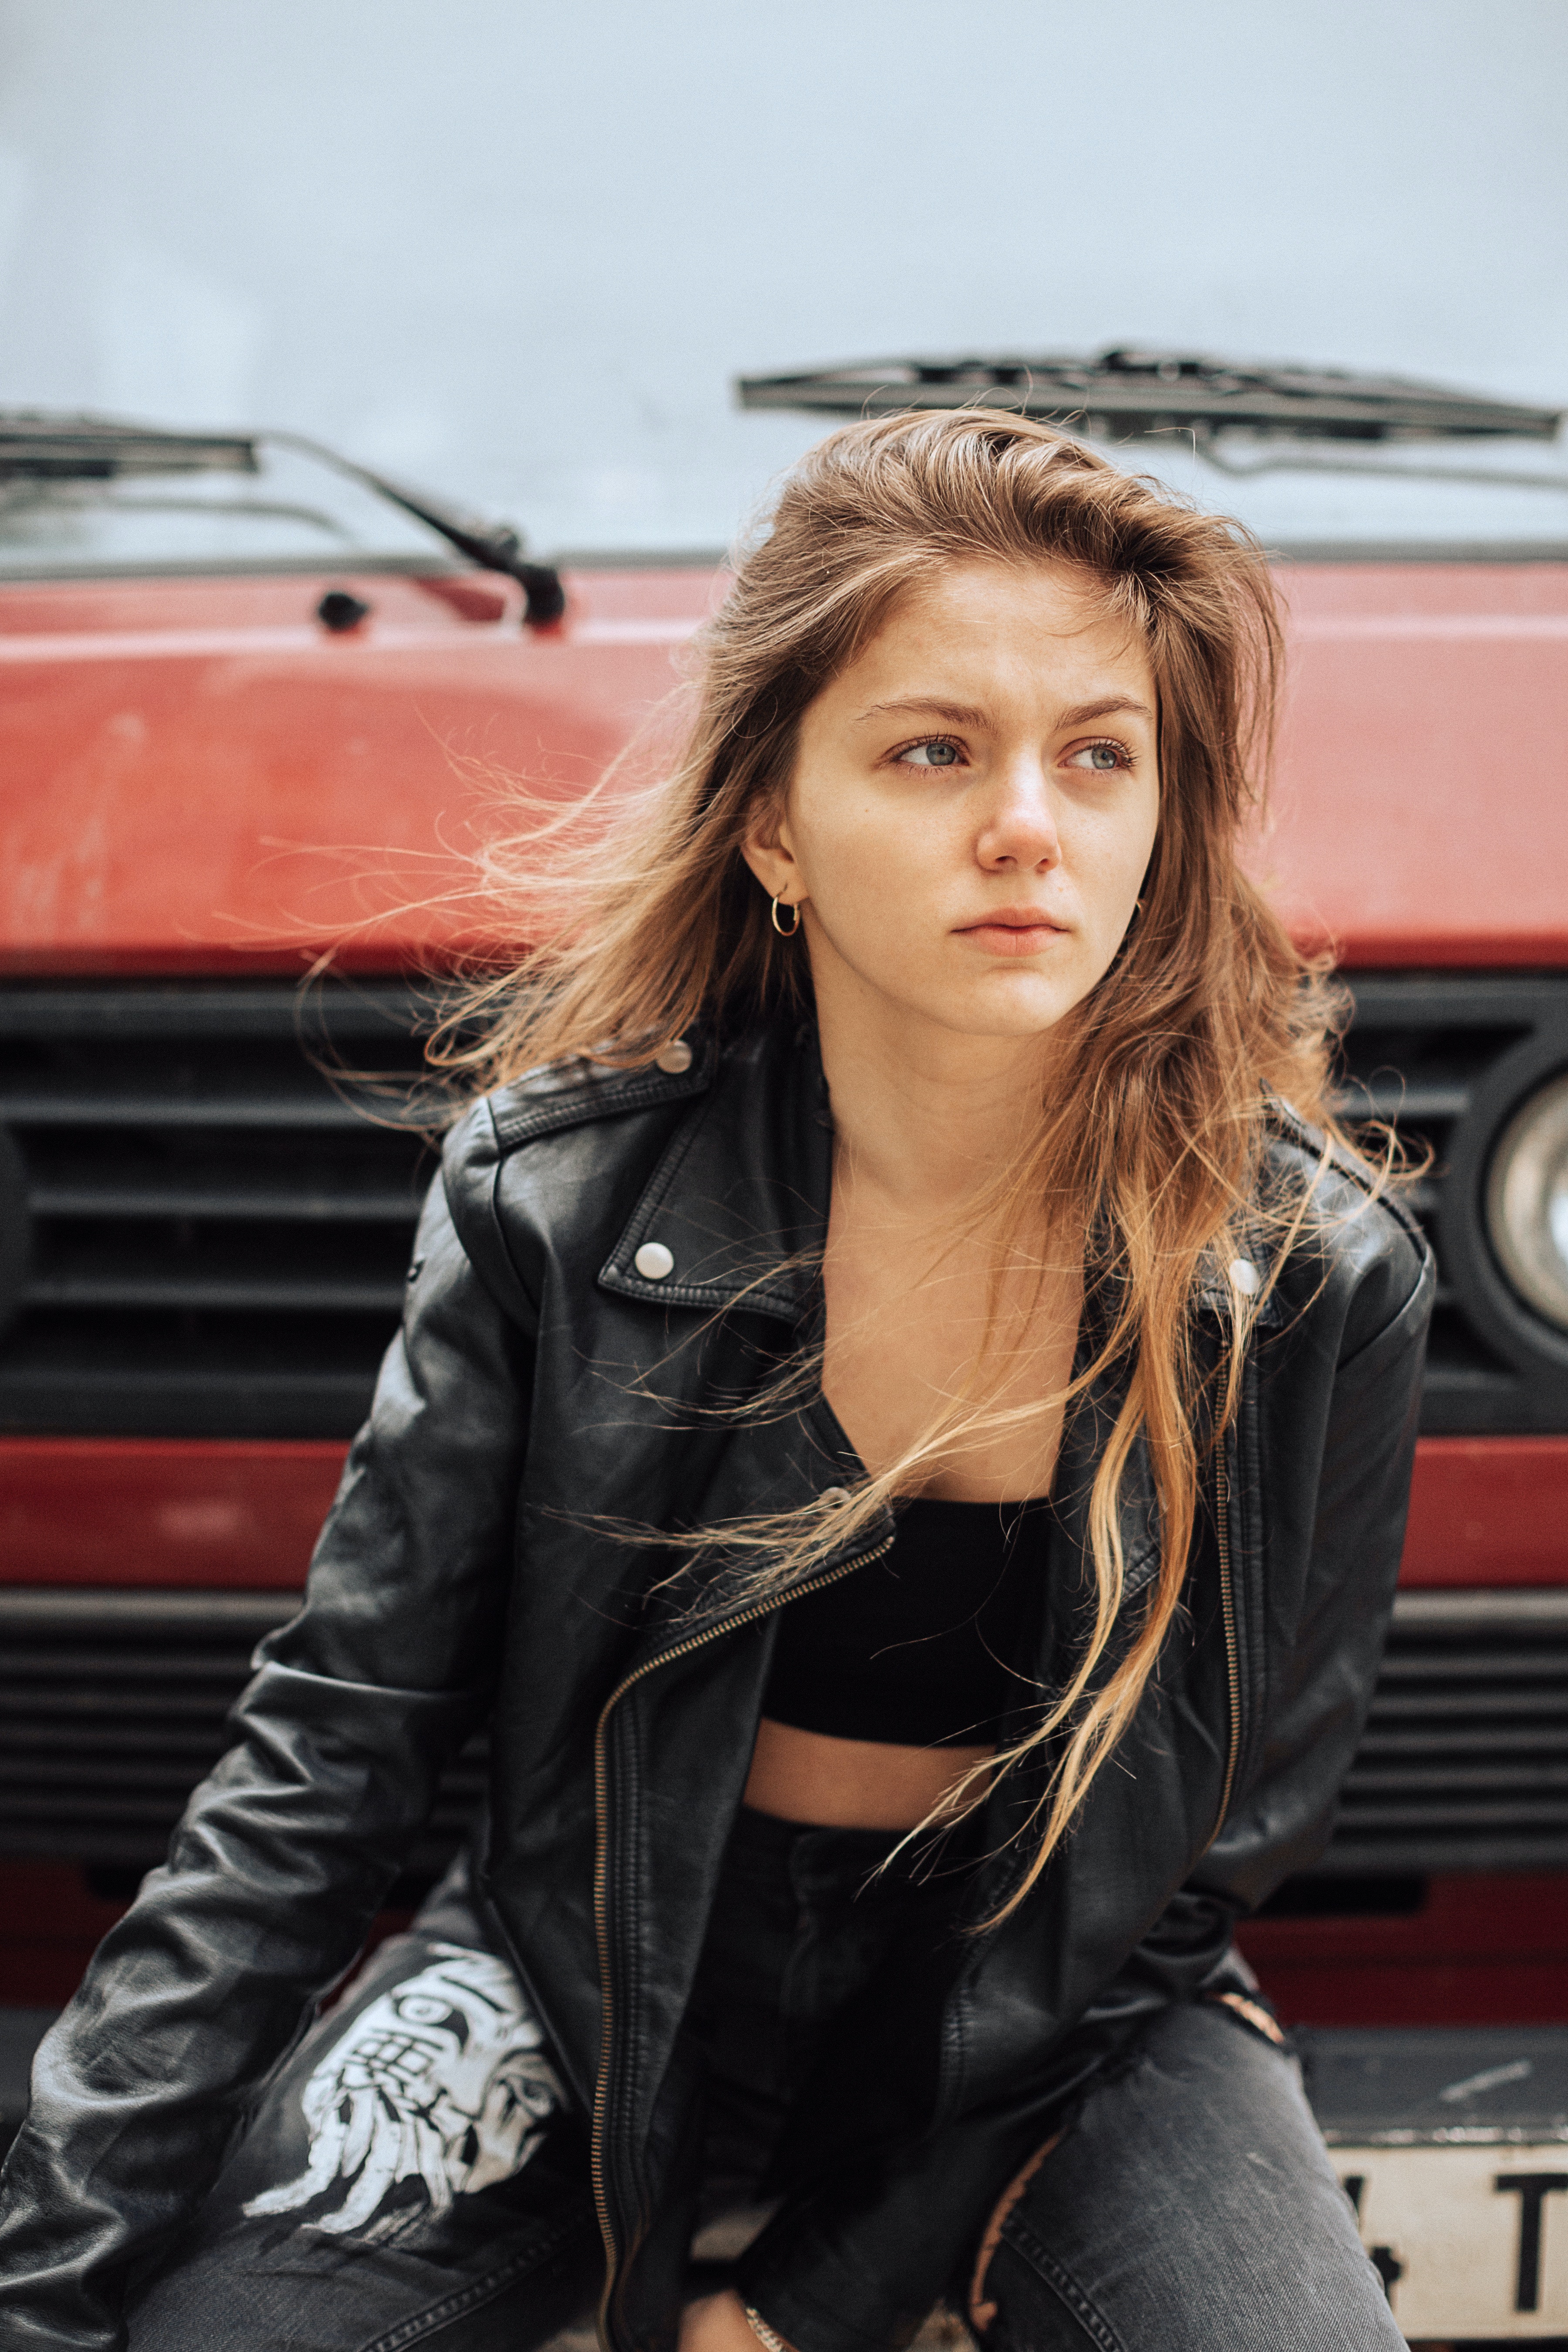
woman, clothing, lip, hood, automotive lighting, vehicle, automotive design, flash photography, street fashion, motor vehicle, car, sleeve, vehicle door, leather jacket, automotive tire, waist, automotive exterior, bumper, black hair, personal luxury car, thigh, eyewear, headlamp, grille, denim, long hair, automotive wheel system, electric blue, human leg, blond, brown hair, fashion design, auto part, luxury vehicle, road, family car, sitting, leather, automotive window part, fur, street, jewellery, full size car, photo shoot, portrait photography, fashion model, top, necklace, model, compact car, city car